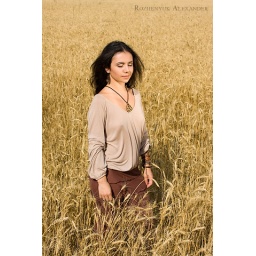
Attractive girl standing in wheat field